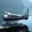
Label: airplane